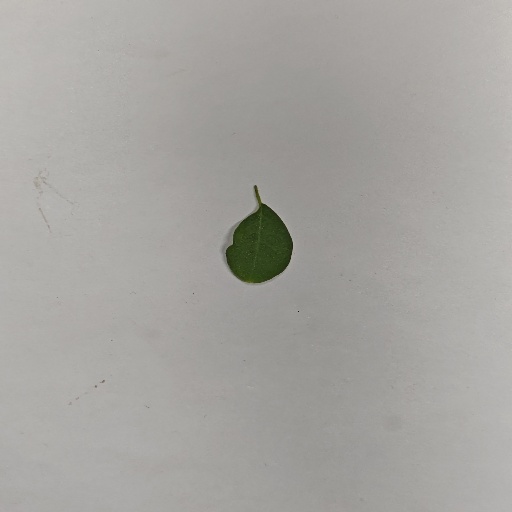
Species: Sojina
Leaf condition: Healthy Leaf